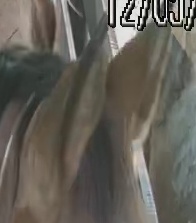
Face region: ears (position_of_ears)
Pain indicator: not_present